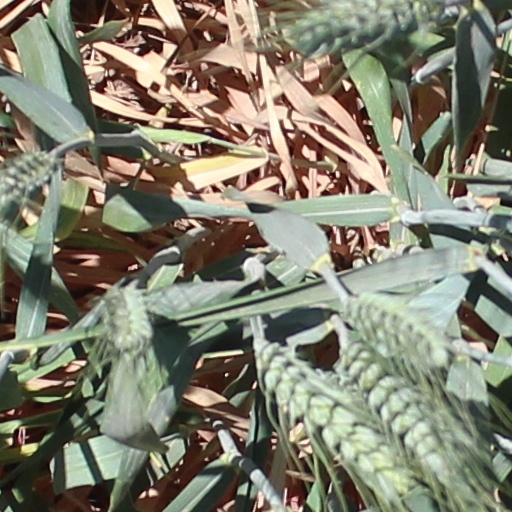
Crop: wheat